Peter J. De Muth

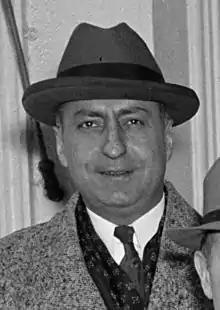
De Muth in 1938

Peter Joseph De Muth (January 1, 1892 – April 3, 1993) was an American businessman and politician who served one term as a Democratic member of the U.S. House of Representatives from Pennsylvania.